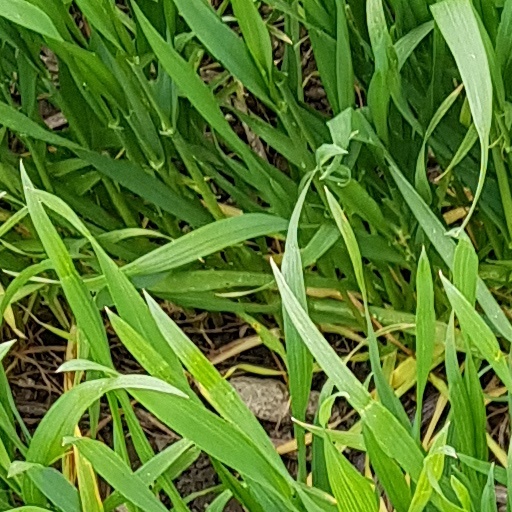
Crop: wheat